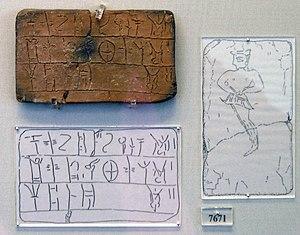
La civilisation mycénienne est une civilisation égéenne de l’Helladique récent s'étendant de 1650 à 1100 av. J.-C. environ, dont l'apogée se situe environ entre 1400 et 1200 av. J.-C. Elle se répand progressivement à partir du sud de la Grèce continentale sur le monde égéen dans son ensemble, qui connaît pour la première fois une certaine unité culturelle. Cette civilisation est notamment caractérisée par ses palais-forteresses, ses différents types de poterie peinte que l'on retrouve tout autour de la mer Égée, ainsi que son écriture, le linéaire B, la plus ancienne écriture connue transcrivant du grec. Depuis son déchiffrement par Michael Ventris et John Chadwick en 1952, la civilisation mycénienne est, de toutes les civilisations égéennes pré-helléniques, la seule connue à la fois par des vestiges archéologiques et des documents épigraphiques.
L'alphabet grec est un alphabet bicaméral de vingt-quatre lettres, principalement utilisé pour écrire la langue grecque depuis la fin du IXᵉ ou le début du VIIIᵉ siècle av. J.-C. C'est le premier et le plus ancien alphabet, dans l'acception la plus réduite de ce mot, car il note chaque voyelle et consonne avec un graphème séparé. Aujourd'hui encore, le grec moderne utilise cet alphabet. Par le passé, les lettres ont servi également pour la numération grecque, depuis le IIᵉ siècle av. J.-C., mais les chiffres arabes tendent à les remplacer en Grèce. D'abord uniquement écrit en capitales, l'alphabet grec s'est progressivement doté de minuscules et de diacritiques.
Mycènes est une cité antique préhellénique située sur un plateau entre les monts Profitis Ilias et Zara, au nord-est de la plaine d'Argos, dans le Péloponnèse, et entourée de fortifications en murs cyclopéens.
Le linéaire B est un syllabaire utilisé pour l'écriture du mycénien, une forme archaïque du grec ancien.